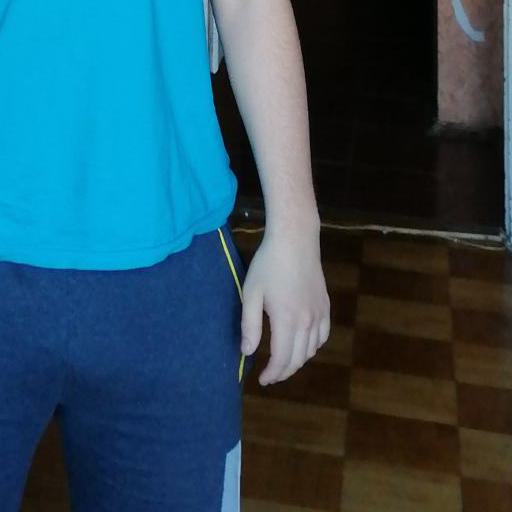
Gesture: no_gesture